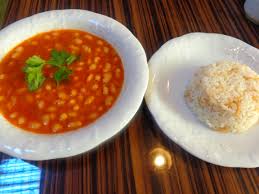
Yemek: kuru_fasulye